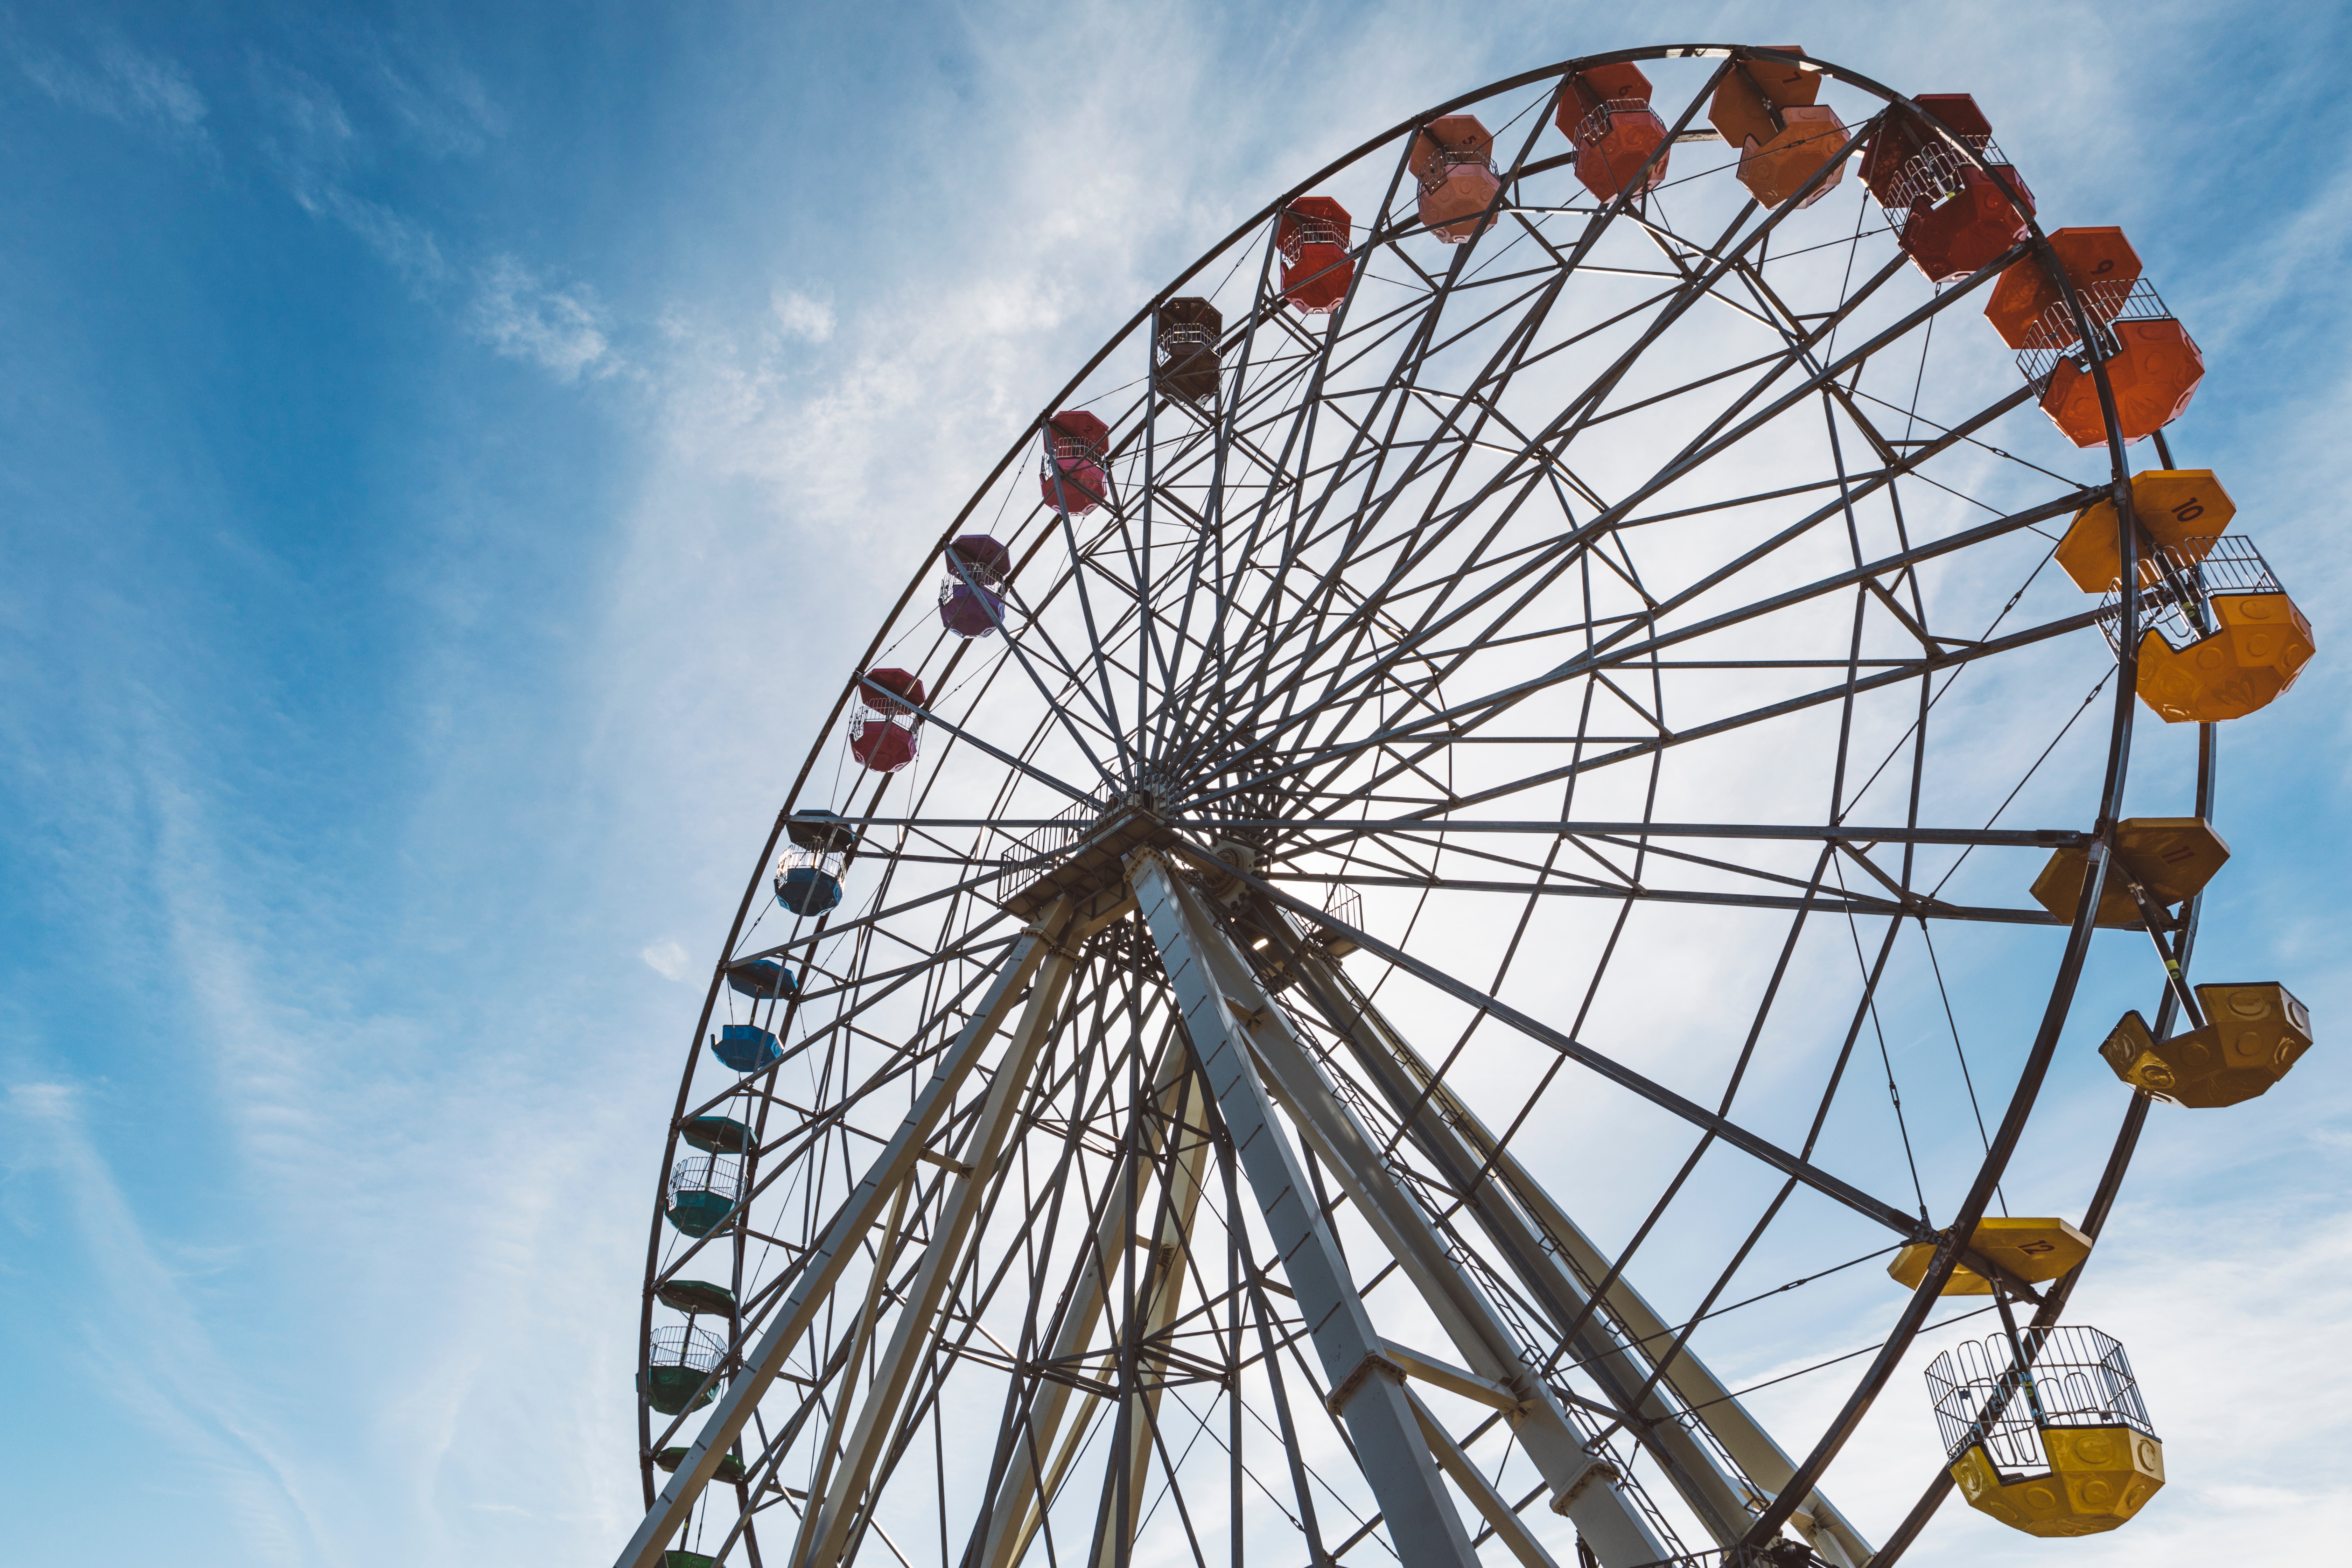
recreation, ferris wheel, amusement park, tourist attraction, outdoor recreation, geographical feature